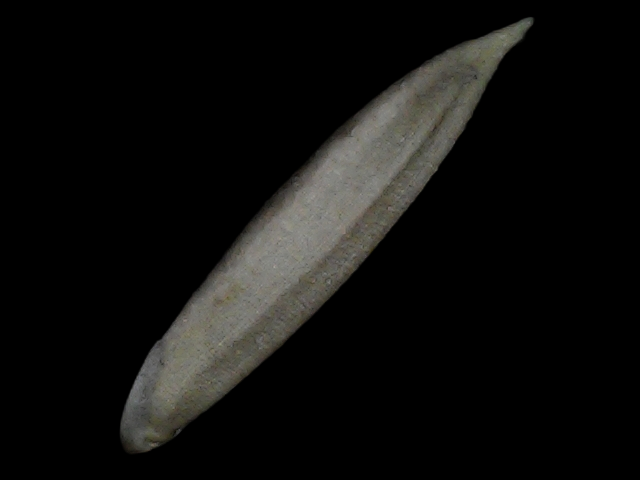
Rice variety: Bd57